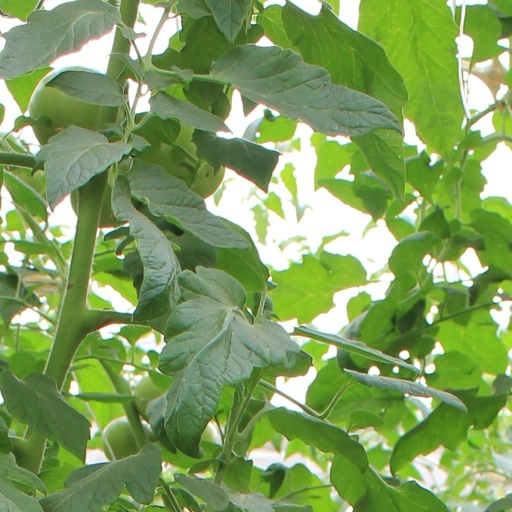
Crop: tomato